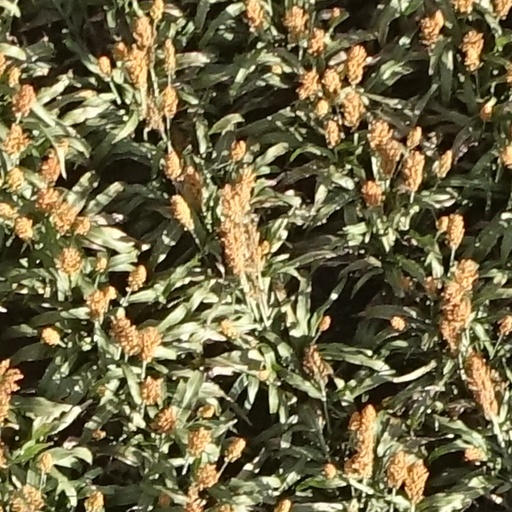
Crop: sorghum